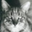
Label: cat